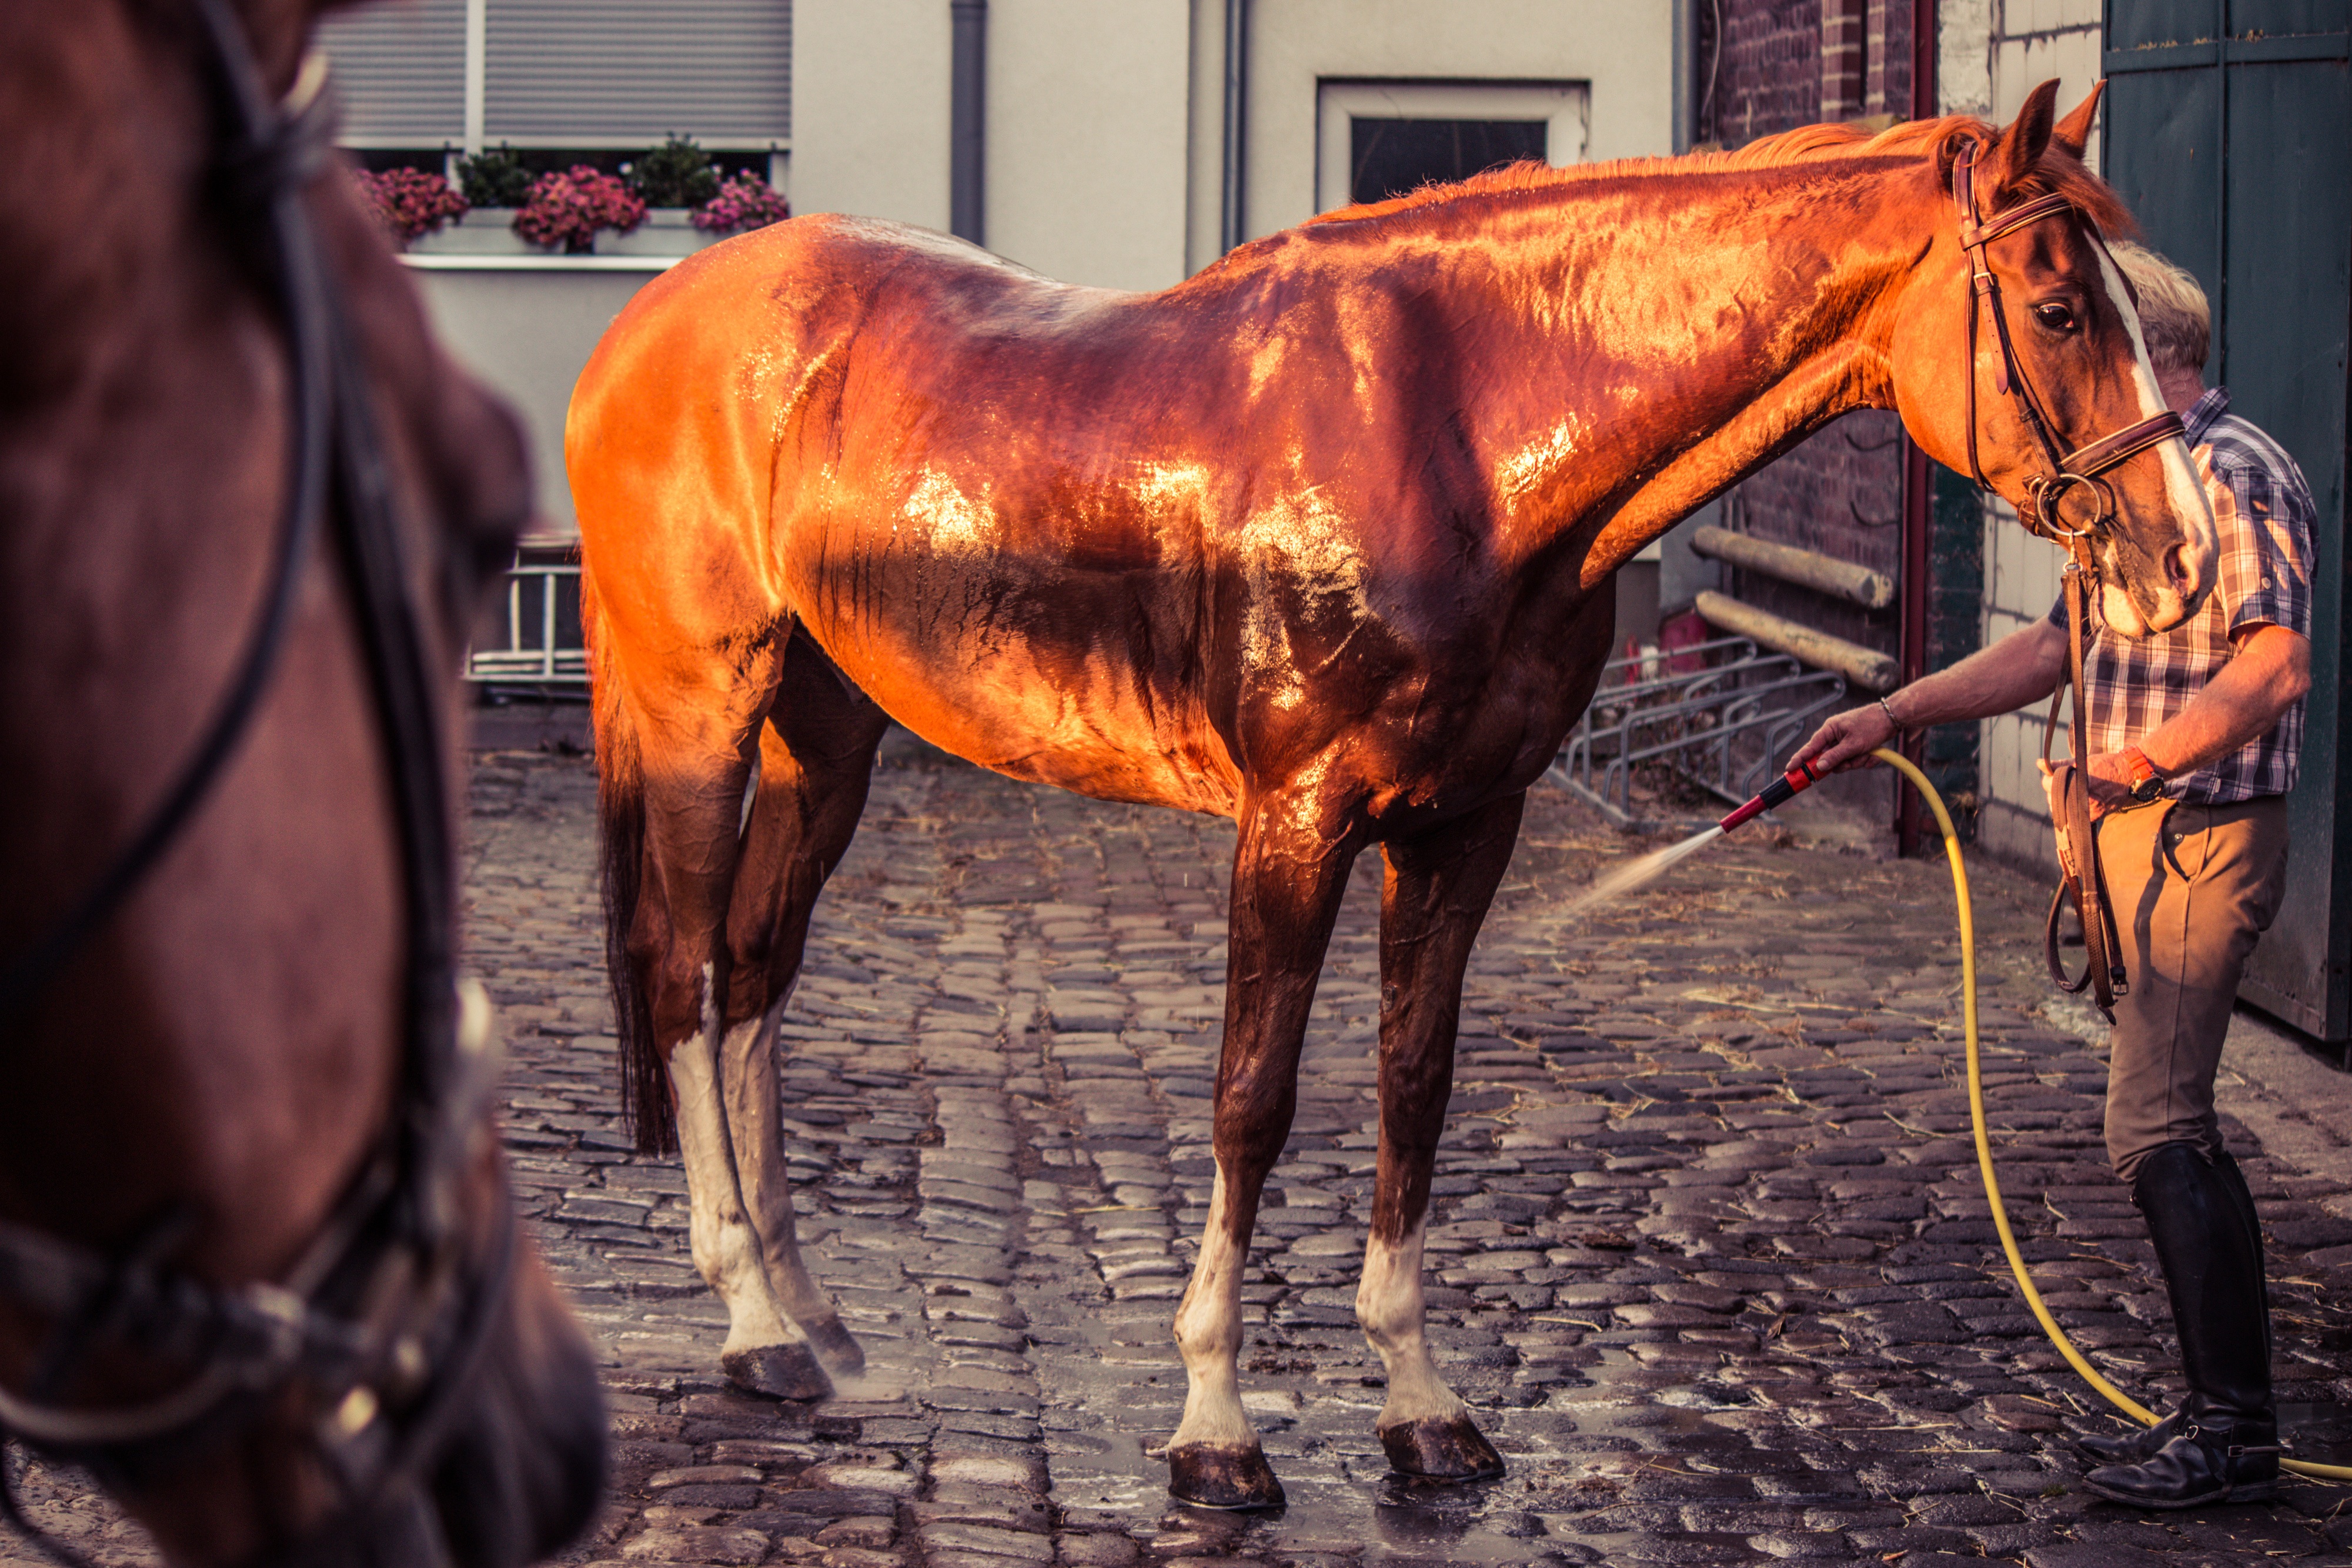
water, summer, horse, clean, wash, rein, mammal, stallion, mane, bridle, cool, mare, pack animal, horse wash, horse like mammal